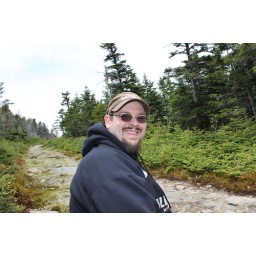
this is me on the way down Mt. Lafayette in the white mountains NH.